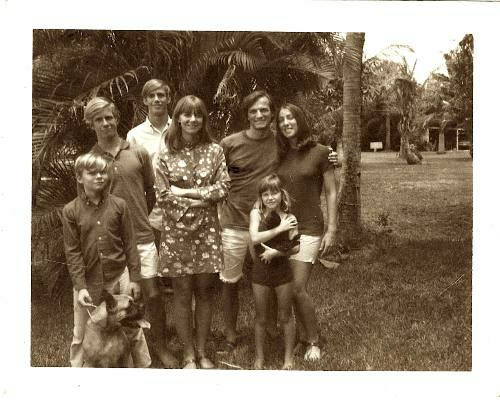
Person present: Yes